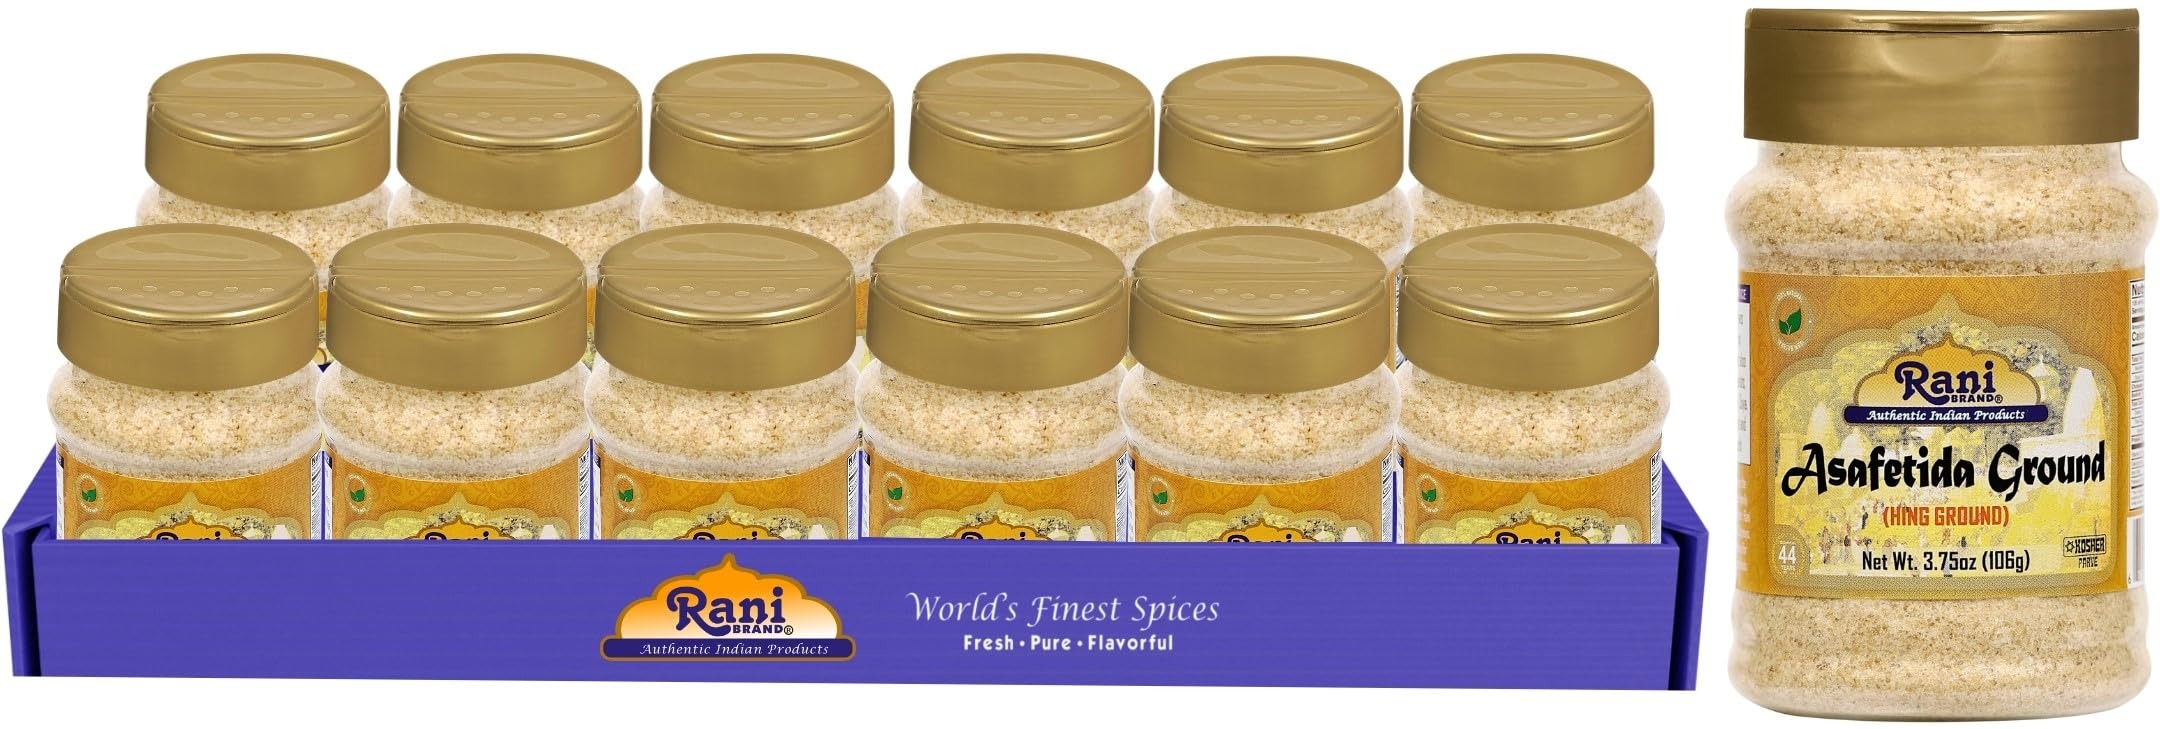
Item Name: Rani Asafetida (Hing) Ground 3.75oz (106g) PET Jar, Pack of 12 ~ All Natural | Salt Free | Vegan | Non-GMO | Asafoetida Indian Spice | Best for Onion Garlic Substitute
Bullet Point 1: You'll LOVE our Asafetida Ground by Rani Brand--Here's Why: 100% Natural, No preservatives & Great Health Benefits…
Bullet Point 2: 🧄Strong Aroma! Asafetida has the strongest aroma of any spice...when cooked the aromas transforms, leaving behind a rich and pleasurable taste of onion and garlic. Often used as a Garlic/Onion substitute, also in dal (soups) to offset/help digest beans & lentil.
Bullet Point 3: 🧄NEW! Pack of 12! Packed in a no barrier Plastic Jar, let us tell you how important that is when using this, potent of all Indian Spices!
Bullet Point 4: 🧄Rani is a USA based company selling spices for over 40 years, buy with confidence!
Bullet Point 5: 🧄Net Wt. 3.75oz (106g) x Pack of 12 = Total of Net Wt. 45oz (2.81lbs) 1.27kg, Authentic Indian Product, Alternate Names: Asafoetida, Hing, Heeng (Hindi)
Product Description: Asafetida (sometimes spelled Asafoetida)...A Little History! Native to Southwestern Asia. A little known spice outside of India, asafetida is obtained from the rhizome of the giant fennel plant. Powdered asafetida has a strong odor, reminiscent of picked garlic. In most Indian cooking it is used as a flavor enhancer and once cooked releases an onion-like flavor. Buy from Rani's World Foods and recieve a higher potency improved formula! Have not Cooked with it before? RECIPE: Lentil curry Cook time: 45 minutes Prep time: 30 minutes Serving size: 4 Heat level: Mild 2 cups Rani Toor dal 1 tsp. Rani Turmeric ground 1 tsp. Rani Cumin seeds 1 tsp. Rani Asafetida ground salt to taste Method: Soak Toor dal for 30 min. and drain. Cook the toor dal in 3 ½ cups of hot water until soft. Add the turmeric, cumin seed, asafetida, and salt. Simmer for 5 min.
Value: 12.0
Unit: Count

Price: 133.99